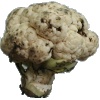
Label: cauliflower